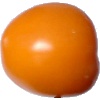
Label: yellow_tomato